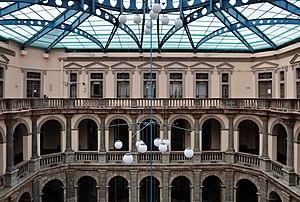
Cuenca, Équateur